Jona Viray

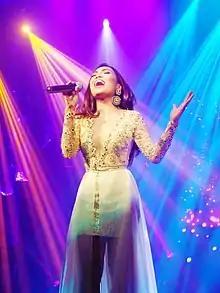
Jona in 2013

Jonalyn Roxas Viray (born November 15, 1989), known mononymously as a Jona, is a Filipino singer and songwriter. She gained recognition after winning "Pinoy Pop Superstar". She was previously the lead singer of trio girl-group La Diva. Following the group's disbandment, she released her single "Help Me Get Over" which was awarded the Song of the Year Award at the 6th PMPC Star Awards for Music. In February 2016 she changed her screen name to Jona. She has won several awards, both solo and as member of La Diva. She is known for her belting technique, melismatic singing style, and her ability to sing operatic arias.